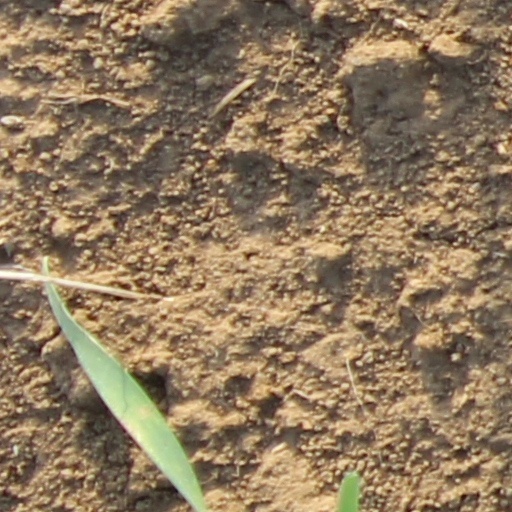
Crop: wheat